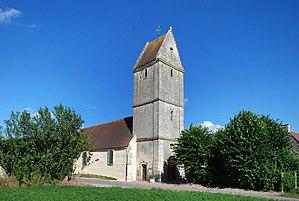
Le Marais-la-Chapelle (Calvados)
Le Marais-la-Chapelle est une commune française, située dans le département du Calvados en région Normandie, peuplée de 108 habitants.